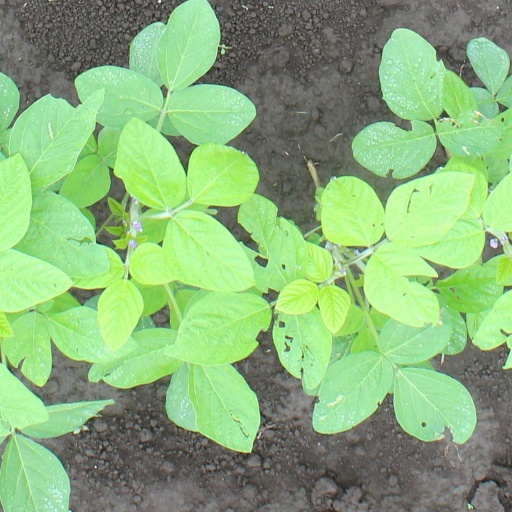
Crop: soybean